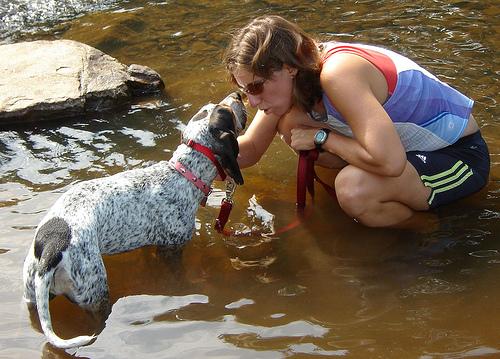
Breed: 217-n000050-bluetick